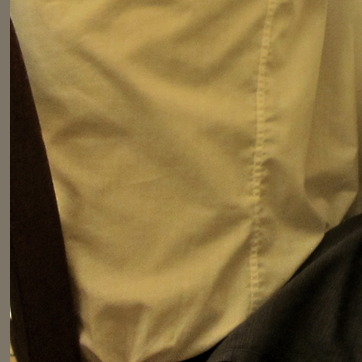
Material: fabric